Starting Over Again (2014 film)

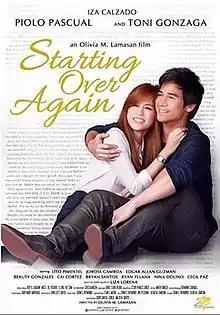
Theatrical movie poster

Starting Over Again is a Filipino romantic comedy film directed by Olivia M. Lamasan, starring Piolo Pascual, Toni Gonzaga and Iza Calzado. It was produced and distributed by Star Cinema as part of its 20th anniversary. It officially premiered in the Philippines on February 12, 2014.